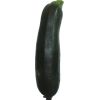
Label: Zucchini dark 1